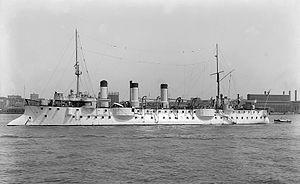
La classe Friant fut une classe de trois croiseurs protégés construite par la Marine française entre 1891 et 1895.